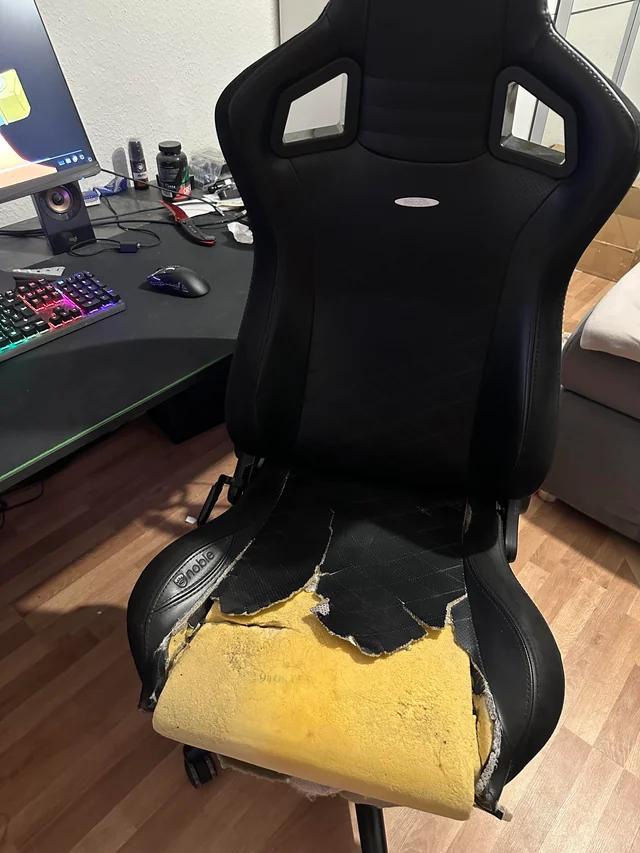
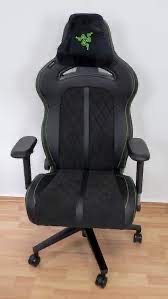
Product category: items_chair
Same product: no